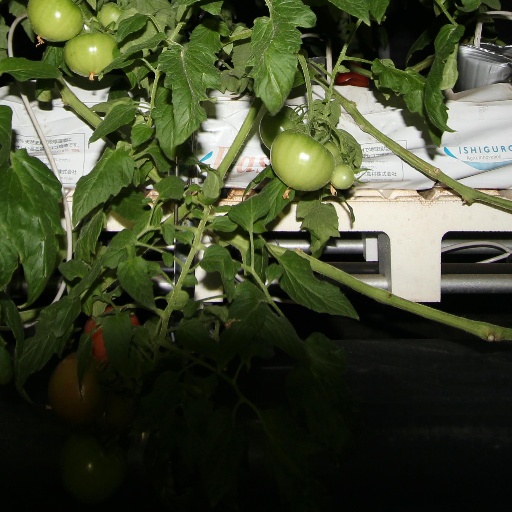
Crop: tomato